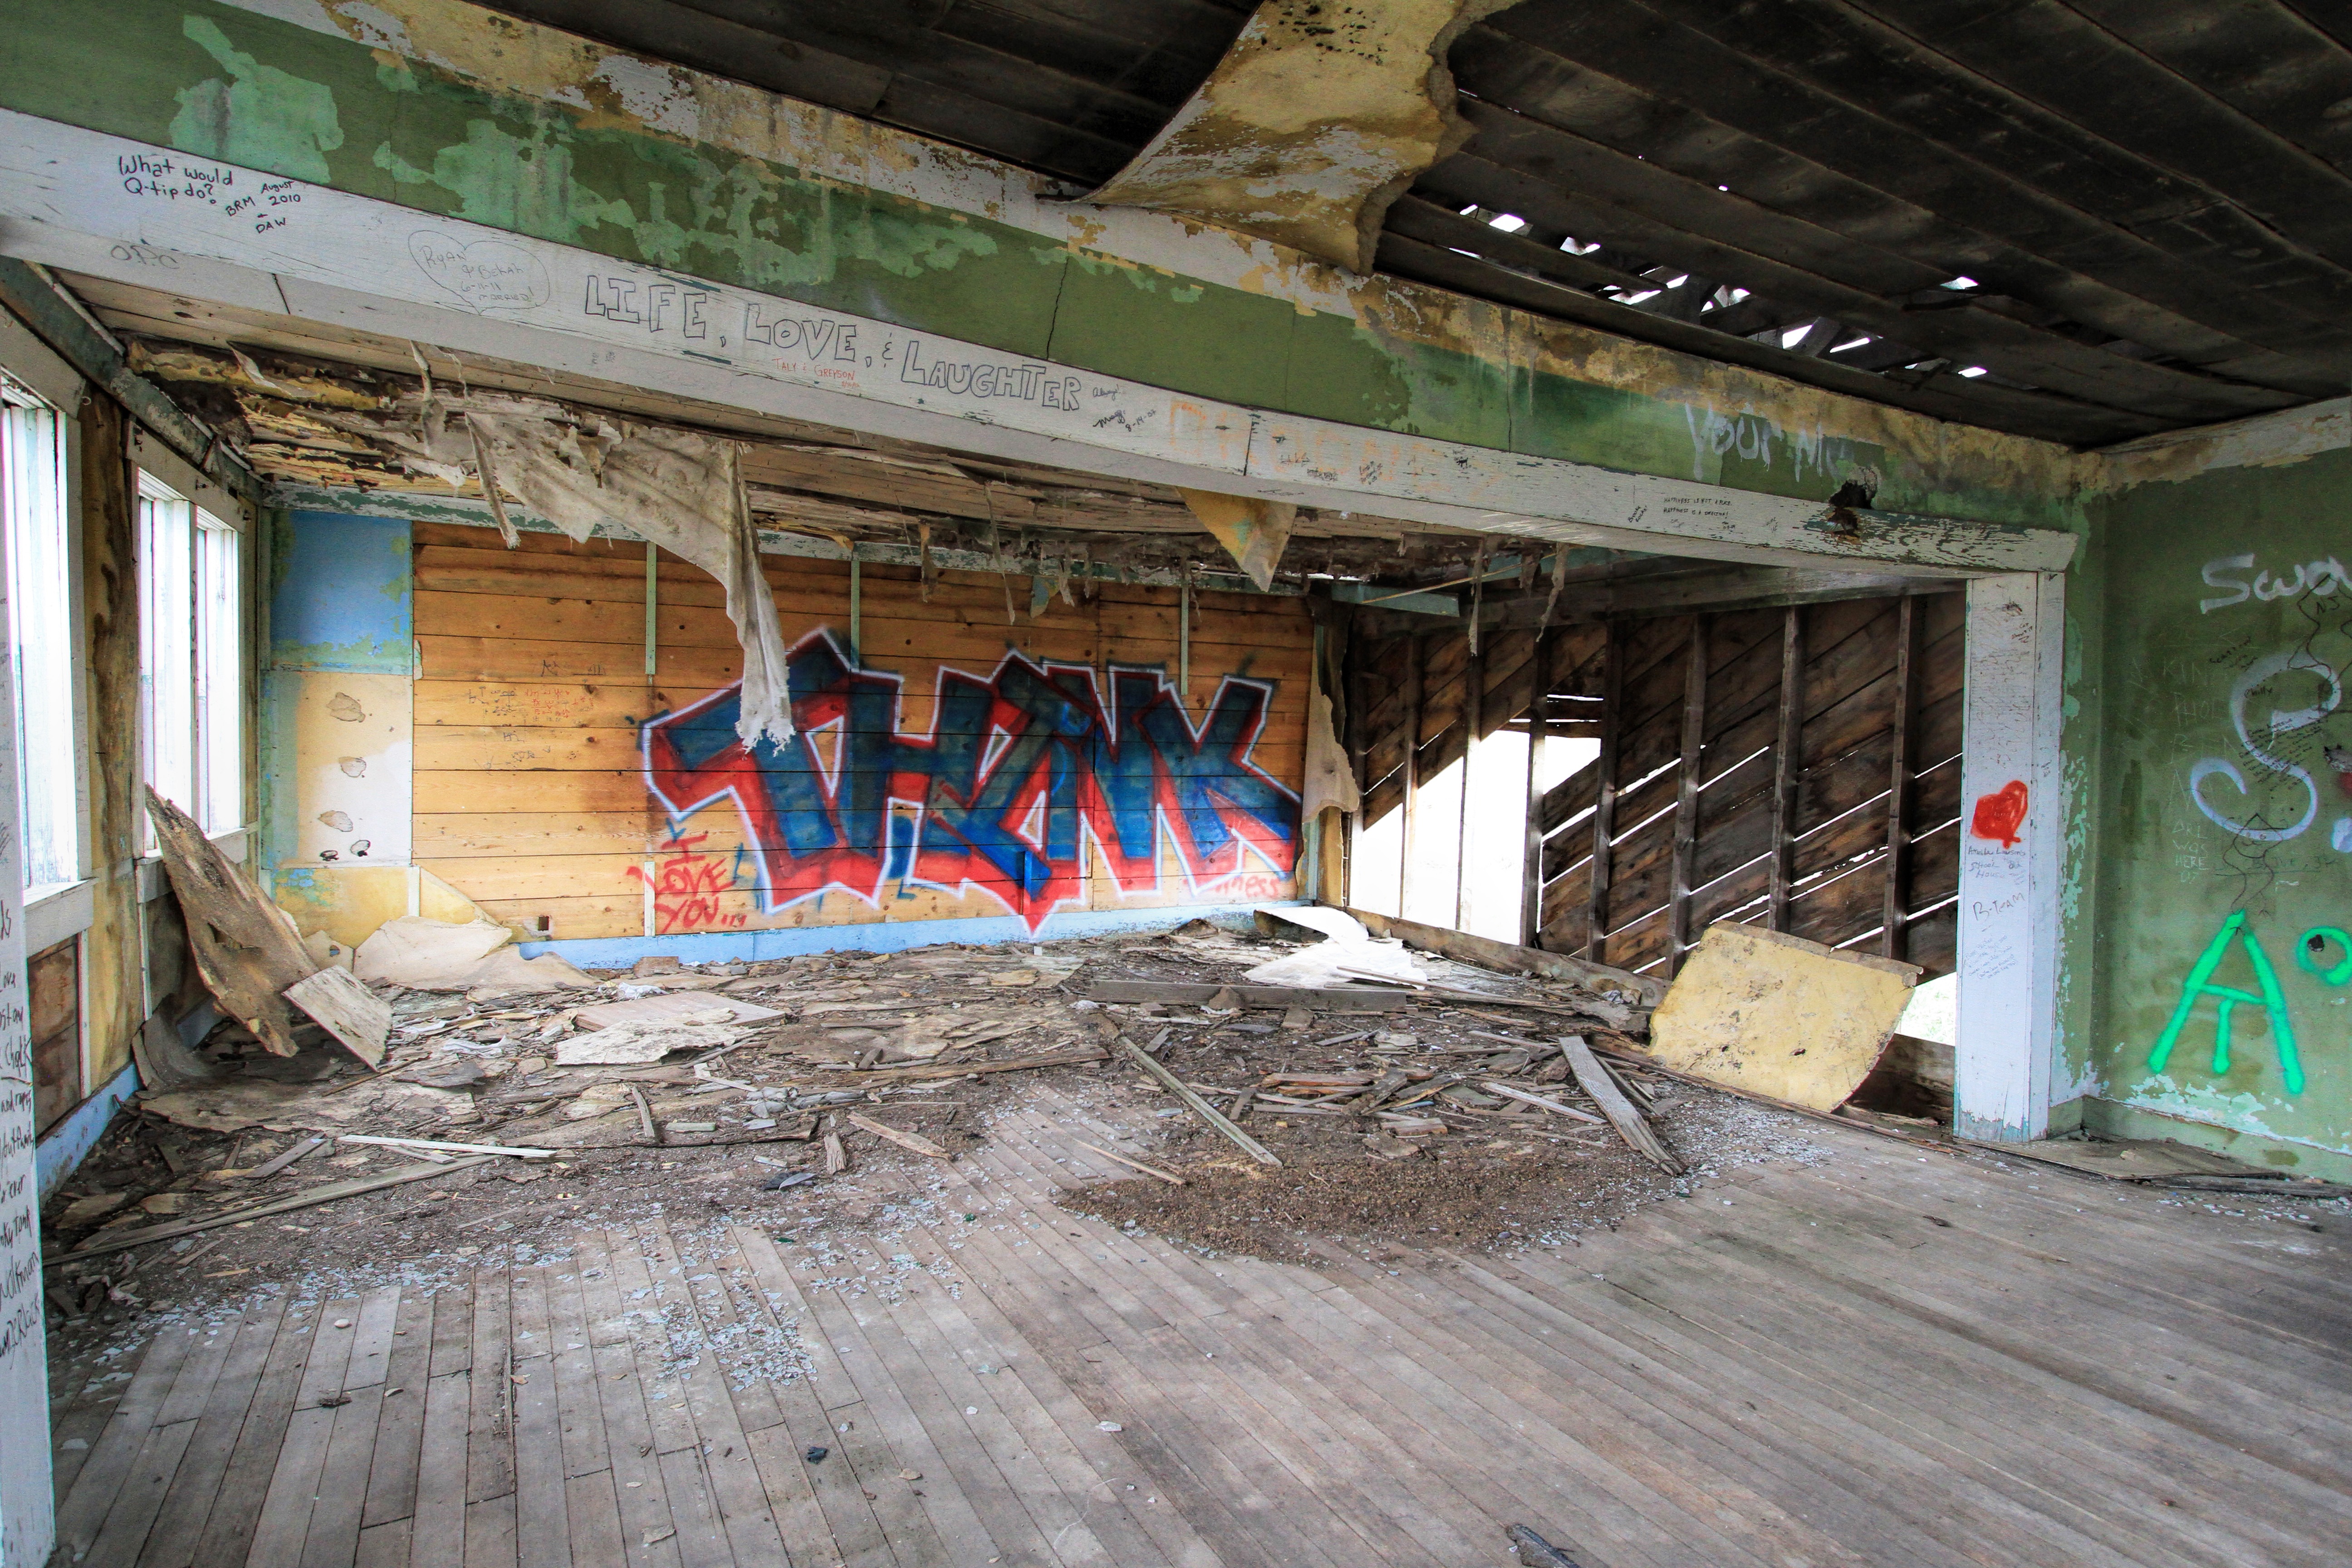
architecture, structure, wood, farm, interior, building, old, home, rustic, rural, broken, abandoned, factory, decay, graffiti, weathered, art, shabby, crumbling, damaged, idaho, aged, urban area, old farm house